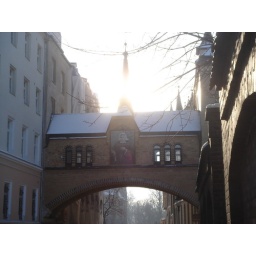
A bridge over the road